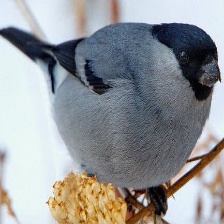
Species: EURASIAN BULLFINCH
Scientific name: PYRRHULA PYRRHULA